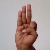
The image shows a hand gesture representing the letter 'F' in Indian Sign Language.